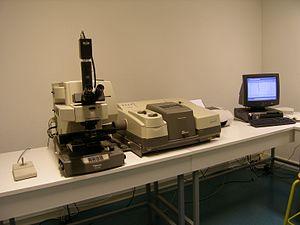
Spectrometre infra rouge équipé d'un microscope pour l'analyse des matériaux